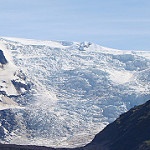
Scene: Outdoor